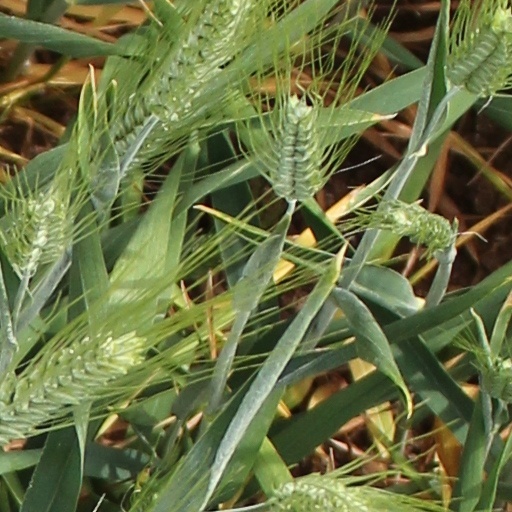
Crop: wheat